Sheikh Rasheed Ahmad

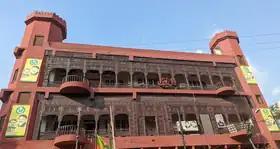
Sheikh Rashid's political hub, Lal Haveli, Rawalpindi, pictured in 2023.

He submitted his nomination papers for National Assembly, from NA-57 Rawalpindi-VI but after Pakistan Tehreek-e-Insaf announced for various constituencies in Rawalpindi, including the ones on which Rashid was already contesting, the disappointed former interior minister withdrew his nomination papers from one of the two constituencies that he had been vying for.